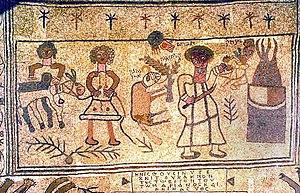
Israël - Mosaïque de la synagogue antique Beit Alpha - Cette scène naïve, que l'on croirait dessinée par un enfant, représente le sacrifice d'Isaac. l'inscription אברהם אל תשלח יצחק והנה אייל signifie
La théologie de l'icône est une des composantes de la théologie chrétienne, et en particulier de la théologie chrétienne orthodoxe. Cette dernière a été développée au milieu du XXᵉ, notamment par Léonide Ouspensky, iconographe et théologien russe de Paris, également par Egon Sendler. Ils avaient été précédés notamment par Paul Florensky. Mais la théologie de l'icône est présente depuis que l'on s'interroge sur la question de savoir : « Quelle est l'essence de l'icône ? ». Or, on se trouve déjà devant les débuts d'une théologie de l'icône dans les textes de Léontios de Néapolis, évêque de Néapolis à Chypre au VIIᵉ siècle et de ceux de Basile de Césarée, mort en 379, dans son Traité du Saint-Esprit. D'autres théologiens ont étudié la théologie de l'icône tels Nicéphore Iᵉʳ de Constantinople, dans son traité contre l'empereur iconoclaste Constantin V et Jean Damascène, qui fut frappé d'anathème à titre posthume par le concile iconoclaste de Hiéreia, en 754.
La synagogue de Doura Europos est un édifice de culte juif situé dans la ville hellénistique et romaine de Doura Europos dans la province de Syrie. C'est l'un des monuments les plus importants pour l'étude de l'art juif dans l'Antiquité, témoin du judaïsme synagogal.
La synagogue de Beth Alpha est un site archéologique situé en Israël à proximité du kibboutz Beït-Alfa, au pied des pentes nord du Mont Guilboa en Israël. On y trouve les restes d'une synagogue de l'époque byzantine. Le site est renommé pour ses mosaïques qui témoignent de la vie des Juifs en Terre d'Israël pendant les siècles qui ont suivi la destruction du Second Temple lors de la Grande Révolte contre les Romains. Il fait partie du parc national de la synagogue Bet Alfa et est géré par la Direction de la Nature et des Parcs d'Israël.